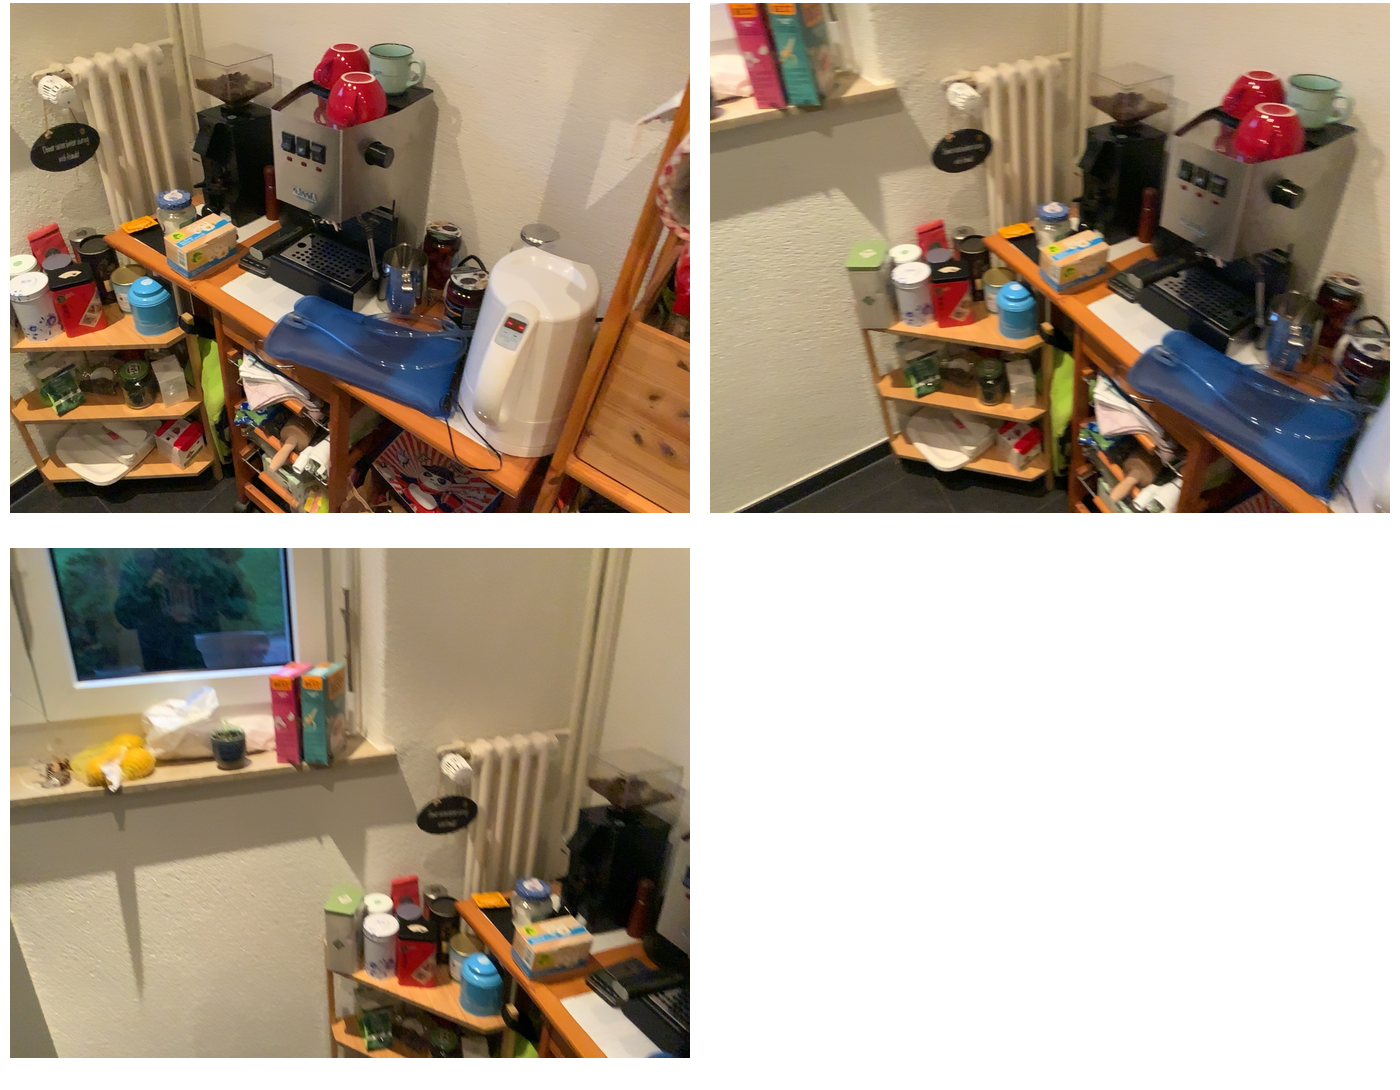Task instruction: Adjust the radiator.
Answer: {"task_instruction": "Adjust the radiator.", "nodes": ["knob", "radiator"], "edges": [{"functional_relationship": "adjust", "object1": "knob", "object2": "radiator", "spatial_relations": ["higher_than", "left_of", "close"], "is_touching": false}], "action_type": "rotate", "function_type": "parameter_adjustment"}